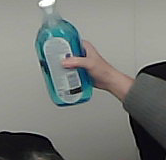
Product: sensodyne_mouthwash